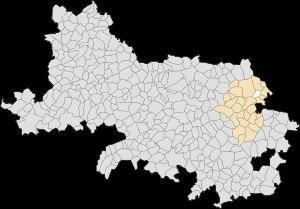
Noyelles-sous-Bellonne est une commune française située dans le département du Pas-de-Calais en région Hauts-de-France.